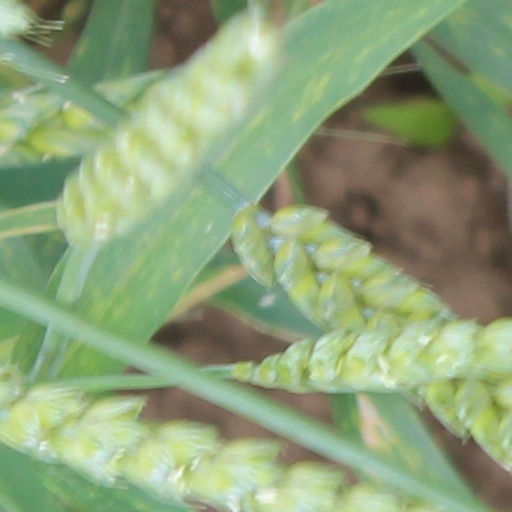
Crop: wheat